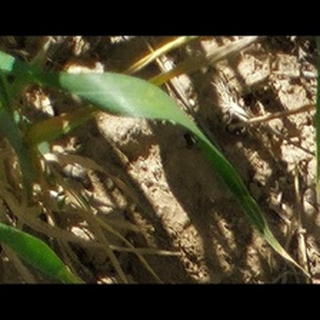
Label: healthy_wheat